Flagstaff War

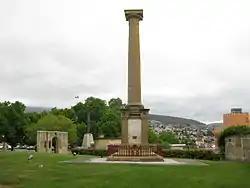
Monument erected at Anglesea Barracks, Hobart, Van Dieman's Land in 1850, in memory of the soldiers of the 99th Regiment of Foot who were killed during the New Zealand campaign of 1845–46

After the Battle of Ōhaeawai, the troops remained at Waimate until the middle of October, destroying Te Haratua's pā at Pakaraka on 16 July 1845. Te Ruki Kawiti and his allies, including Mataroria and Motiti, constructed a pā at the place now known as Ruapekapeka, which was in a good defensive position, in an area of no strategic value, well away from non-combatants. The new governor, Sir George Grey, tried to make peace, but the Māori rebels wished to test the strength of their new pā against the British. A considerable force was assembled in the Bay of Islands. Between 7 and 11 December 1845, it moved up to the head of the Kawakawa River, one of the streams flowing into the Bay of Islands. They were then faced with of very difficult country before they could reach Kawiti's new pā, Ruapekapeka or the Bat's Nest. This pā improved on the design used at the Ōhaeawai pā. Lieutenant Balneavis, who took part in the siege described Ruapekapeka in his journal as "a model of engineering, with a treble stockade, and huts inside, these also fortified. A large embankment in rear of it, full of under-ground holes for the men to live in; communications with subterranean passages enfilading the ditch".